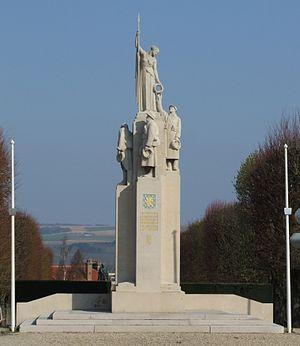
Le Partage des lauriers, Monument aux morts, Auxerre, Yonne, Bourgogne, FRANCE - Sculpteur Max Blondat (1872-1926)
Ce tableau présente la liste de tous les monuments historiques classés ou inscrits dans la ville d'Auxerre, dans le département de l'Yonne, en France.
Max Blondat, né le 30 septembre 1872 à Crain et mort le 17 novembre 1925 dans le 8ᵉ arrondissement de Paris, est un sculpteur français emblématique des styles Art nouveau et Art déco.
La liste des édifices labellisés « Patrimoine du XXᵉ siècle » de l'Yonne recense de manière exhaustive les édifices disposant du label officiel français « Patrimoine du XXᵉ siècle » situés dans le département français de l'Yonne. Chacun de ces édifices est accompagné de sa notice sur la base Mérimée et de sa date de labellisation